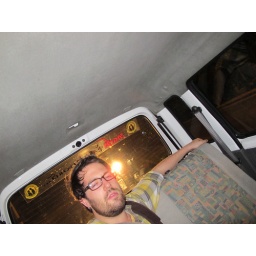
in the back of the best pink and purple car EVER